Twenty Grand (Duesenberg)

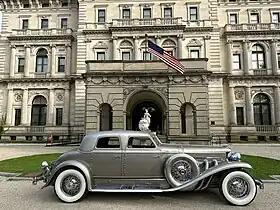
The Twenty Grand in front of The Breakers mansion in Newport, Rhode Island

Luxury brands Duesenberg and Rollston contracted leading American custom stylist Gordon Buehrig to design a one-off ultra-luxury car as the "Dream Car" representing the progress of the United States automotive industry at the 1933 Chicago World's Fair.